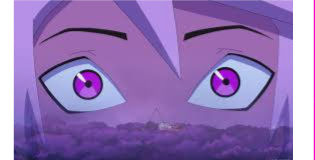
Portrait style: Cartoon Portrait